Glauber dynamics

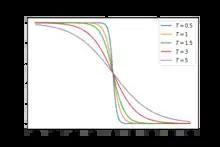
The probability distribution according to Glauber Dynamics for the change in energy that would result from flipping the some spin s for different temperatures, T.

The Glauber algorithm can be compared to the Metropolis–Hastings algorithm. These two differ in how a spin site is selected (step 1), and in the probability of a spin-flip (step 4). In the Glauber dynamic, every spin has an equal chance of being chosen at each time step, and the decision to flip that spin, or not, is given by the Fermi function, as given above.